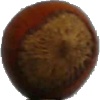
Label: Nut Forest 1